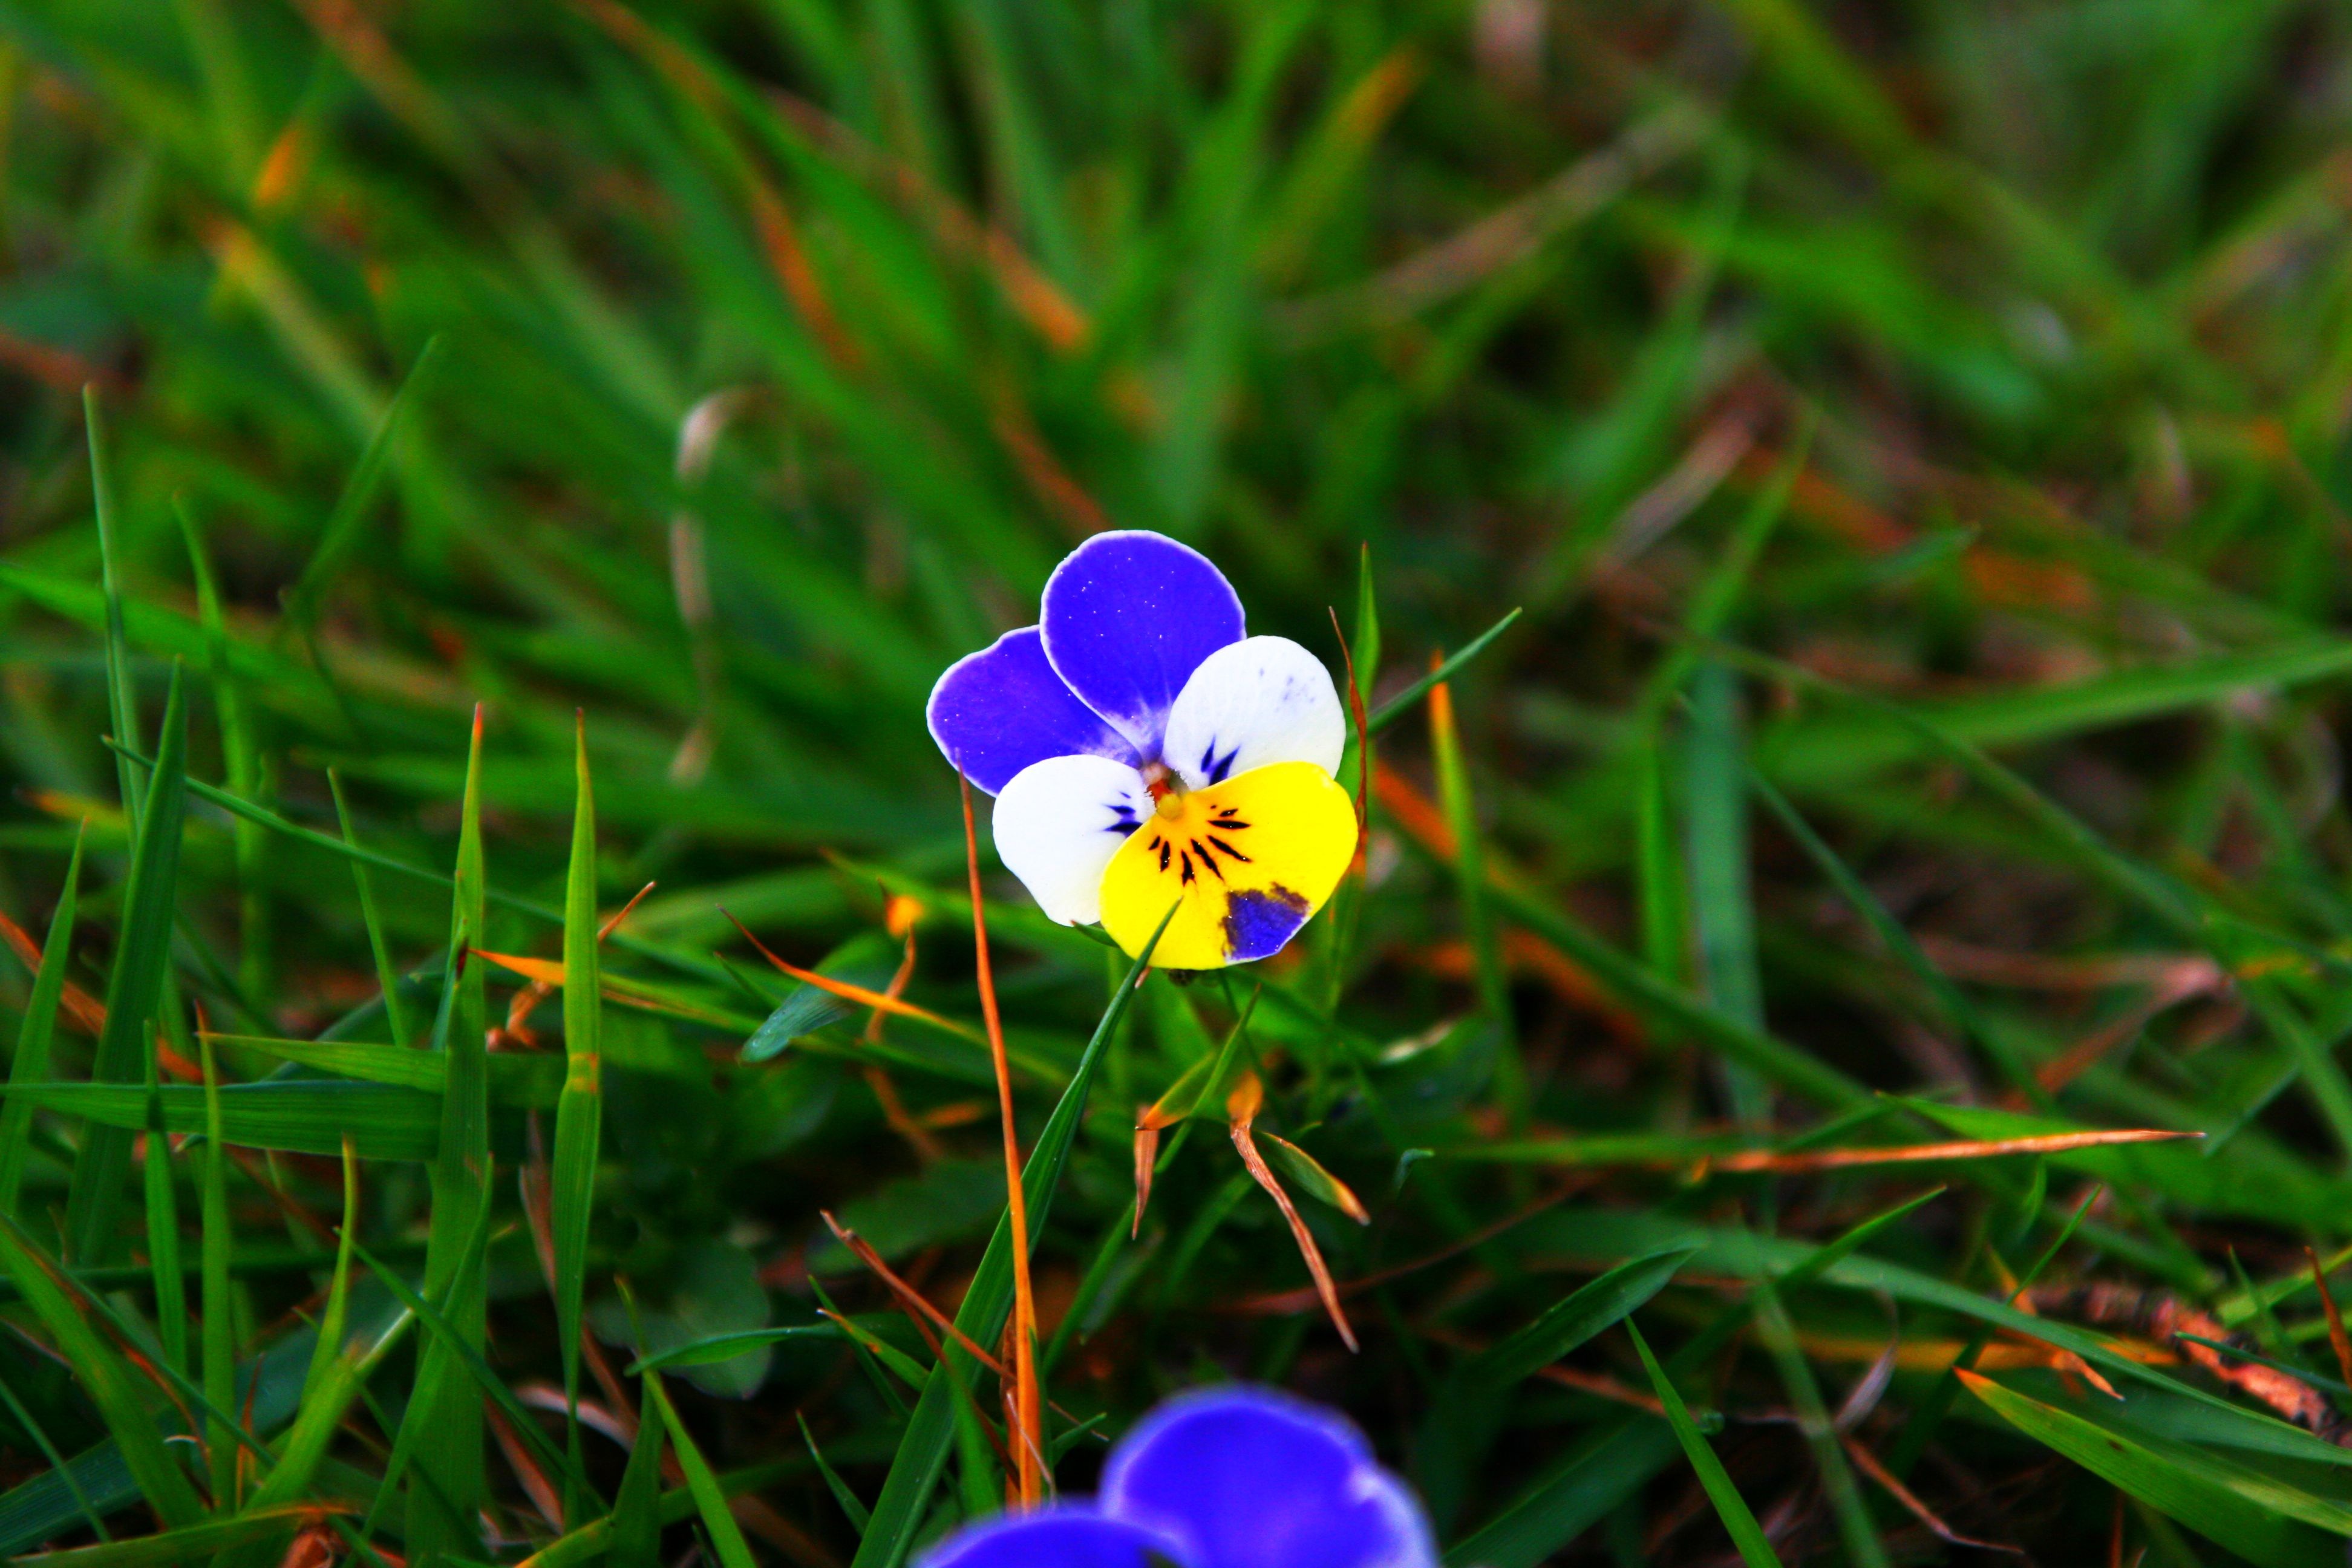
nature, grass, blossom, plant, white, meadow, flower, petal, bloom, spring, green, botany, blue, yellow, garden, close, flora, wildflower, eye, macro photography, flowering plant, land plant, violet family, dayflower family